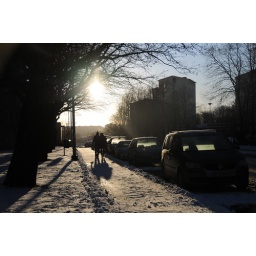
One actual winter day in between slush and black ground on my home street. Yay!